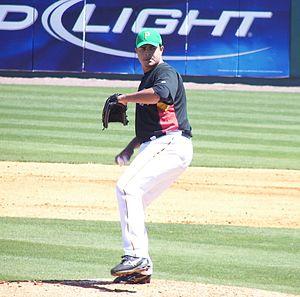
Antonio José Armas, connu sous le nom de Tony Armas, Jr., est un lanceur de baseball qui joue dans les Ligues majeures de 1999 à 2008 pour les Expos de Montréal, les Nationals de Washington, les Pirates de Pittsburgh et les Mets de New York.